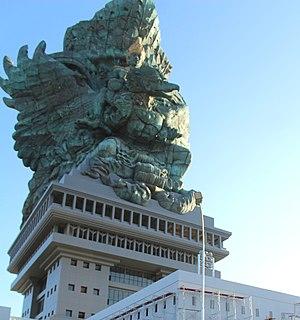
Garuda Wisnu Kencana est une statue de 75 mètres de haut d'un Vishnou debout qui se trouve à Bali en Indonésie. La construction de la statue a été fini en 2018. Elle repose sur une base de 46 mètres de haut, conduisant à une hauteur totale de 121 mètres du monument. Elle est en 2019 la dix-septième plus grande statue au monde.